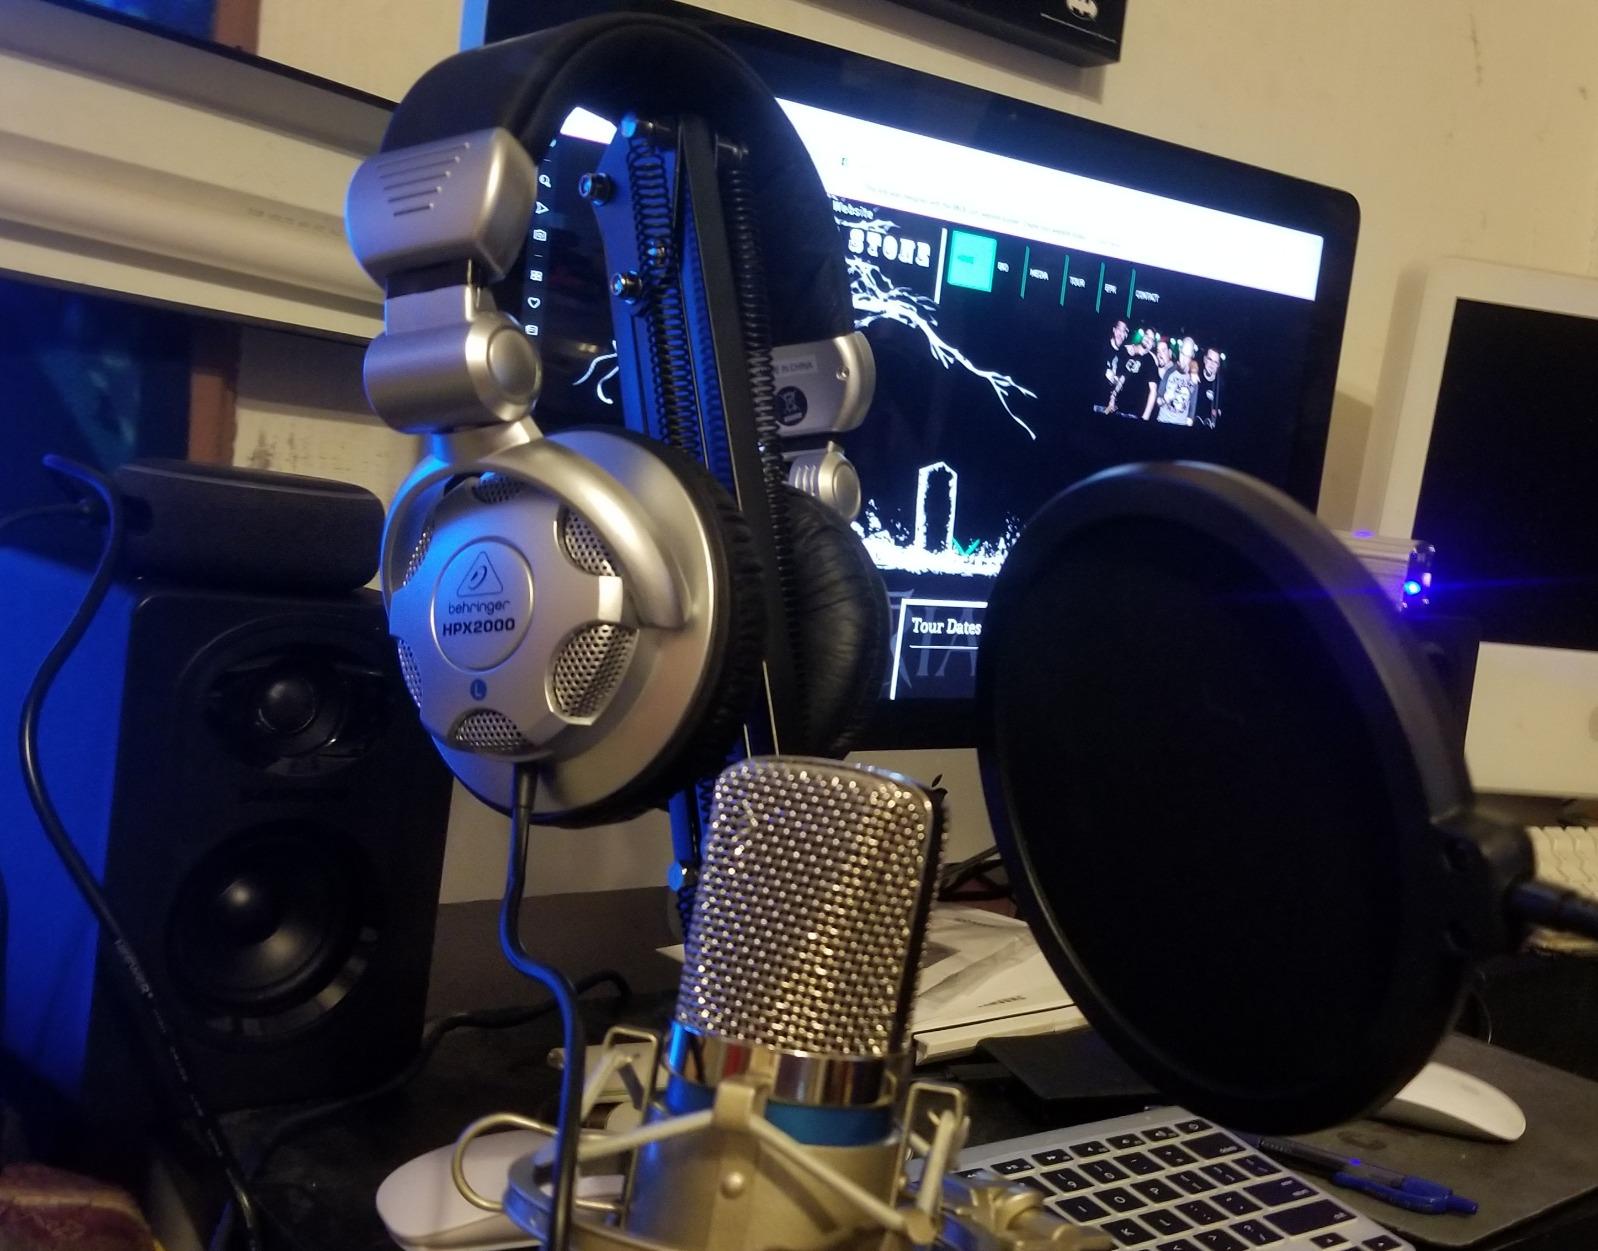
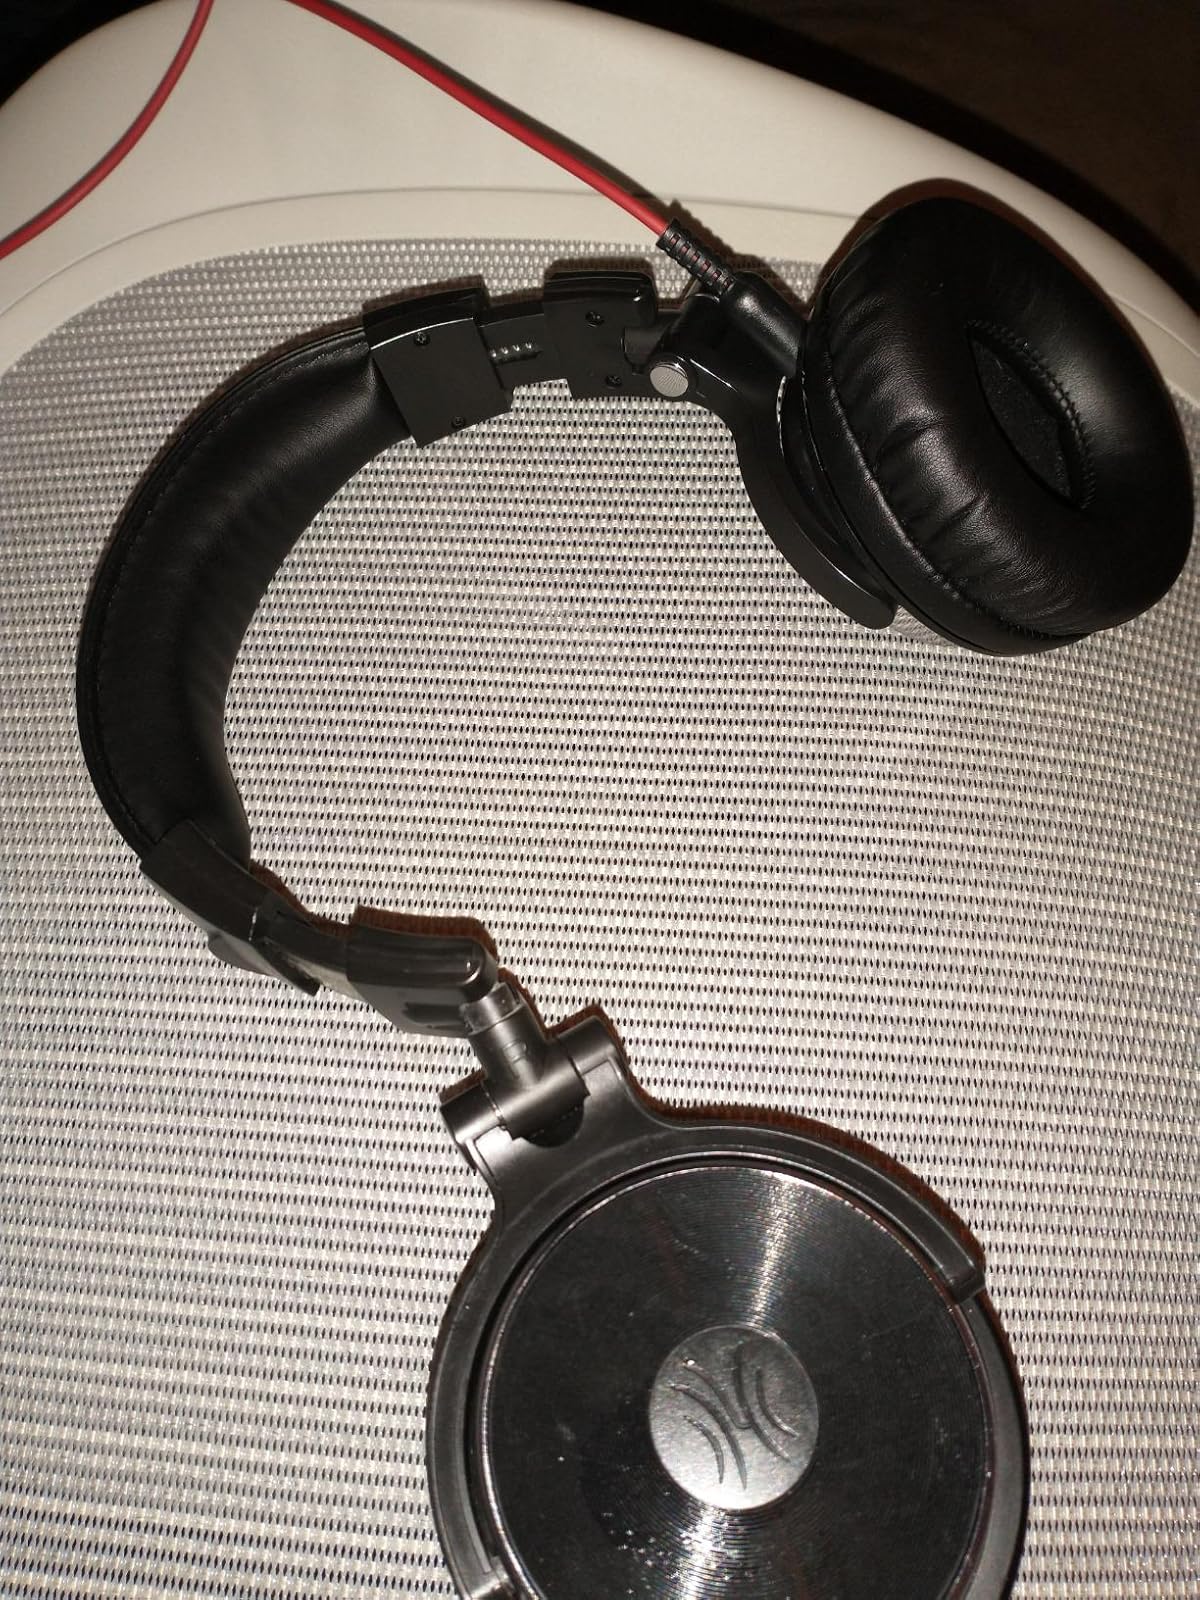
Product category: headphones
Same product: no